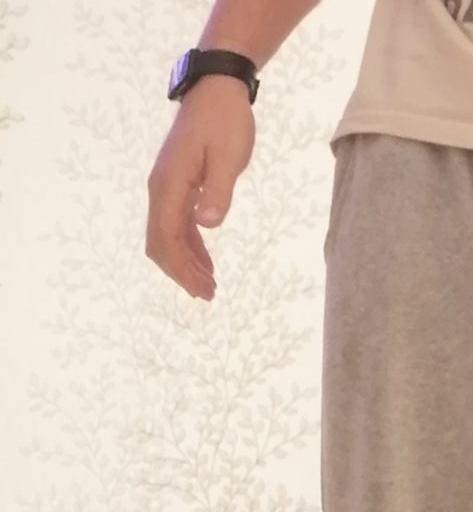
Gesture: no_gesture